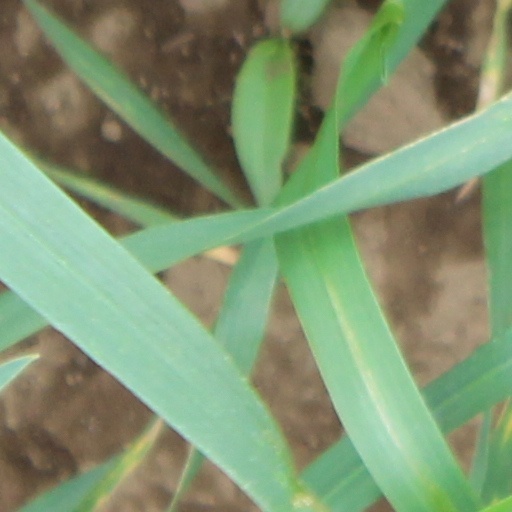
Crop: wheat